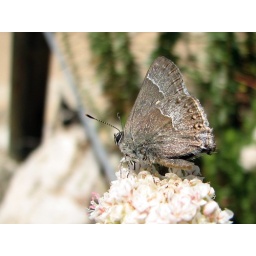
A tiny butterfly perches on a flower at the Elfin Forest Recreational Reserve in Escondido, California.